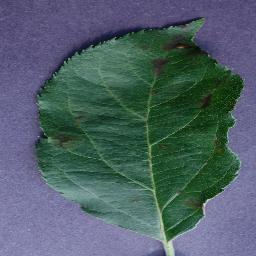
Label: Apple___Apple_scab